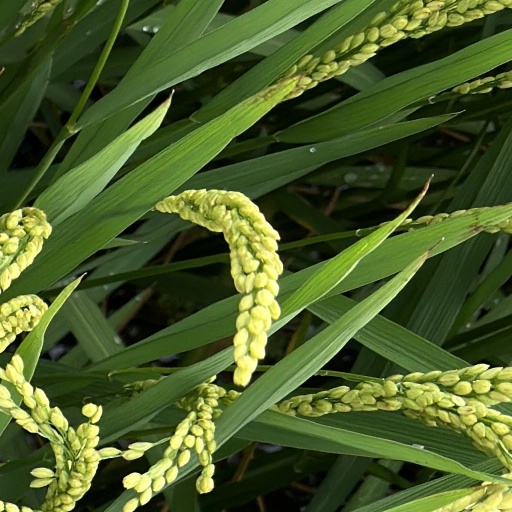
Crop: rice